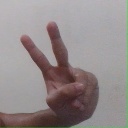
अक्षर: ऐ